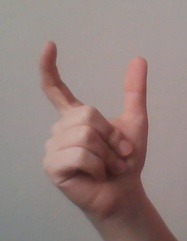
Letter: nun